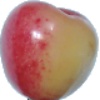
Label: cherry_rainier